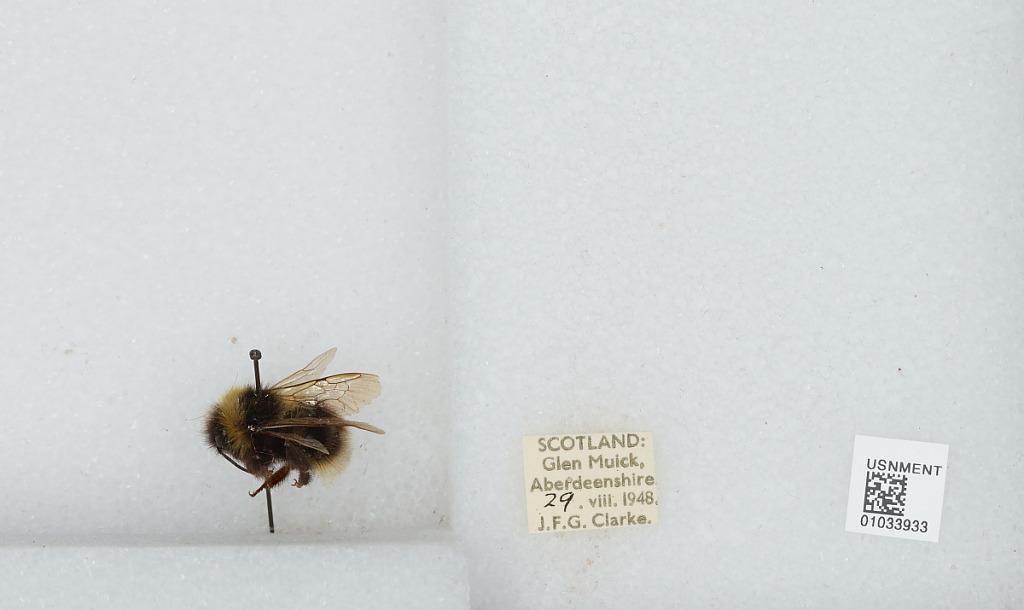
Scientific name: Bombus (Psithyrus) sylvestris (Lepeletier)
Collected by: J. Clarke
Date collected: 1948-8-29
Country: United Kingdom
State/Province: Scotland
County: Aberdeenshire
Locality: Glen Muick
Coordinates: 56.9523, -3.13623